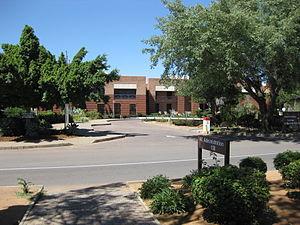
L'université du Botswana, ou UB, est une université publique située à Gaborone, la capitale du Botswana.
Gaborone est la capitale du Botswana. Ses habitants sont les Gaboronais.